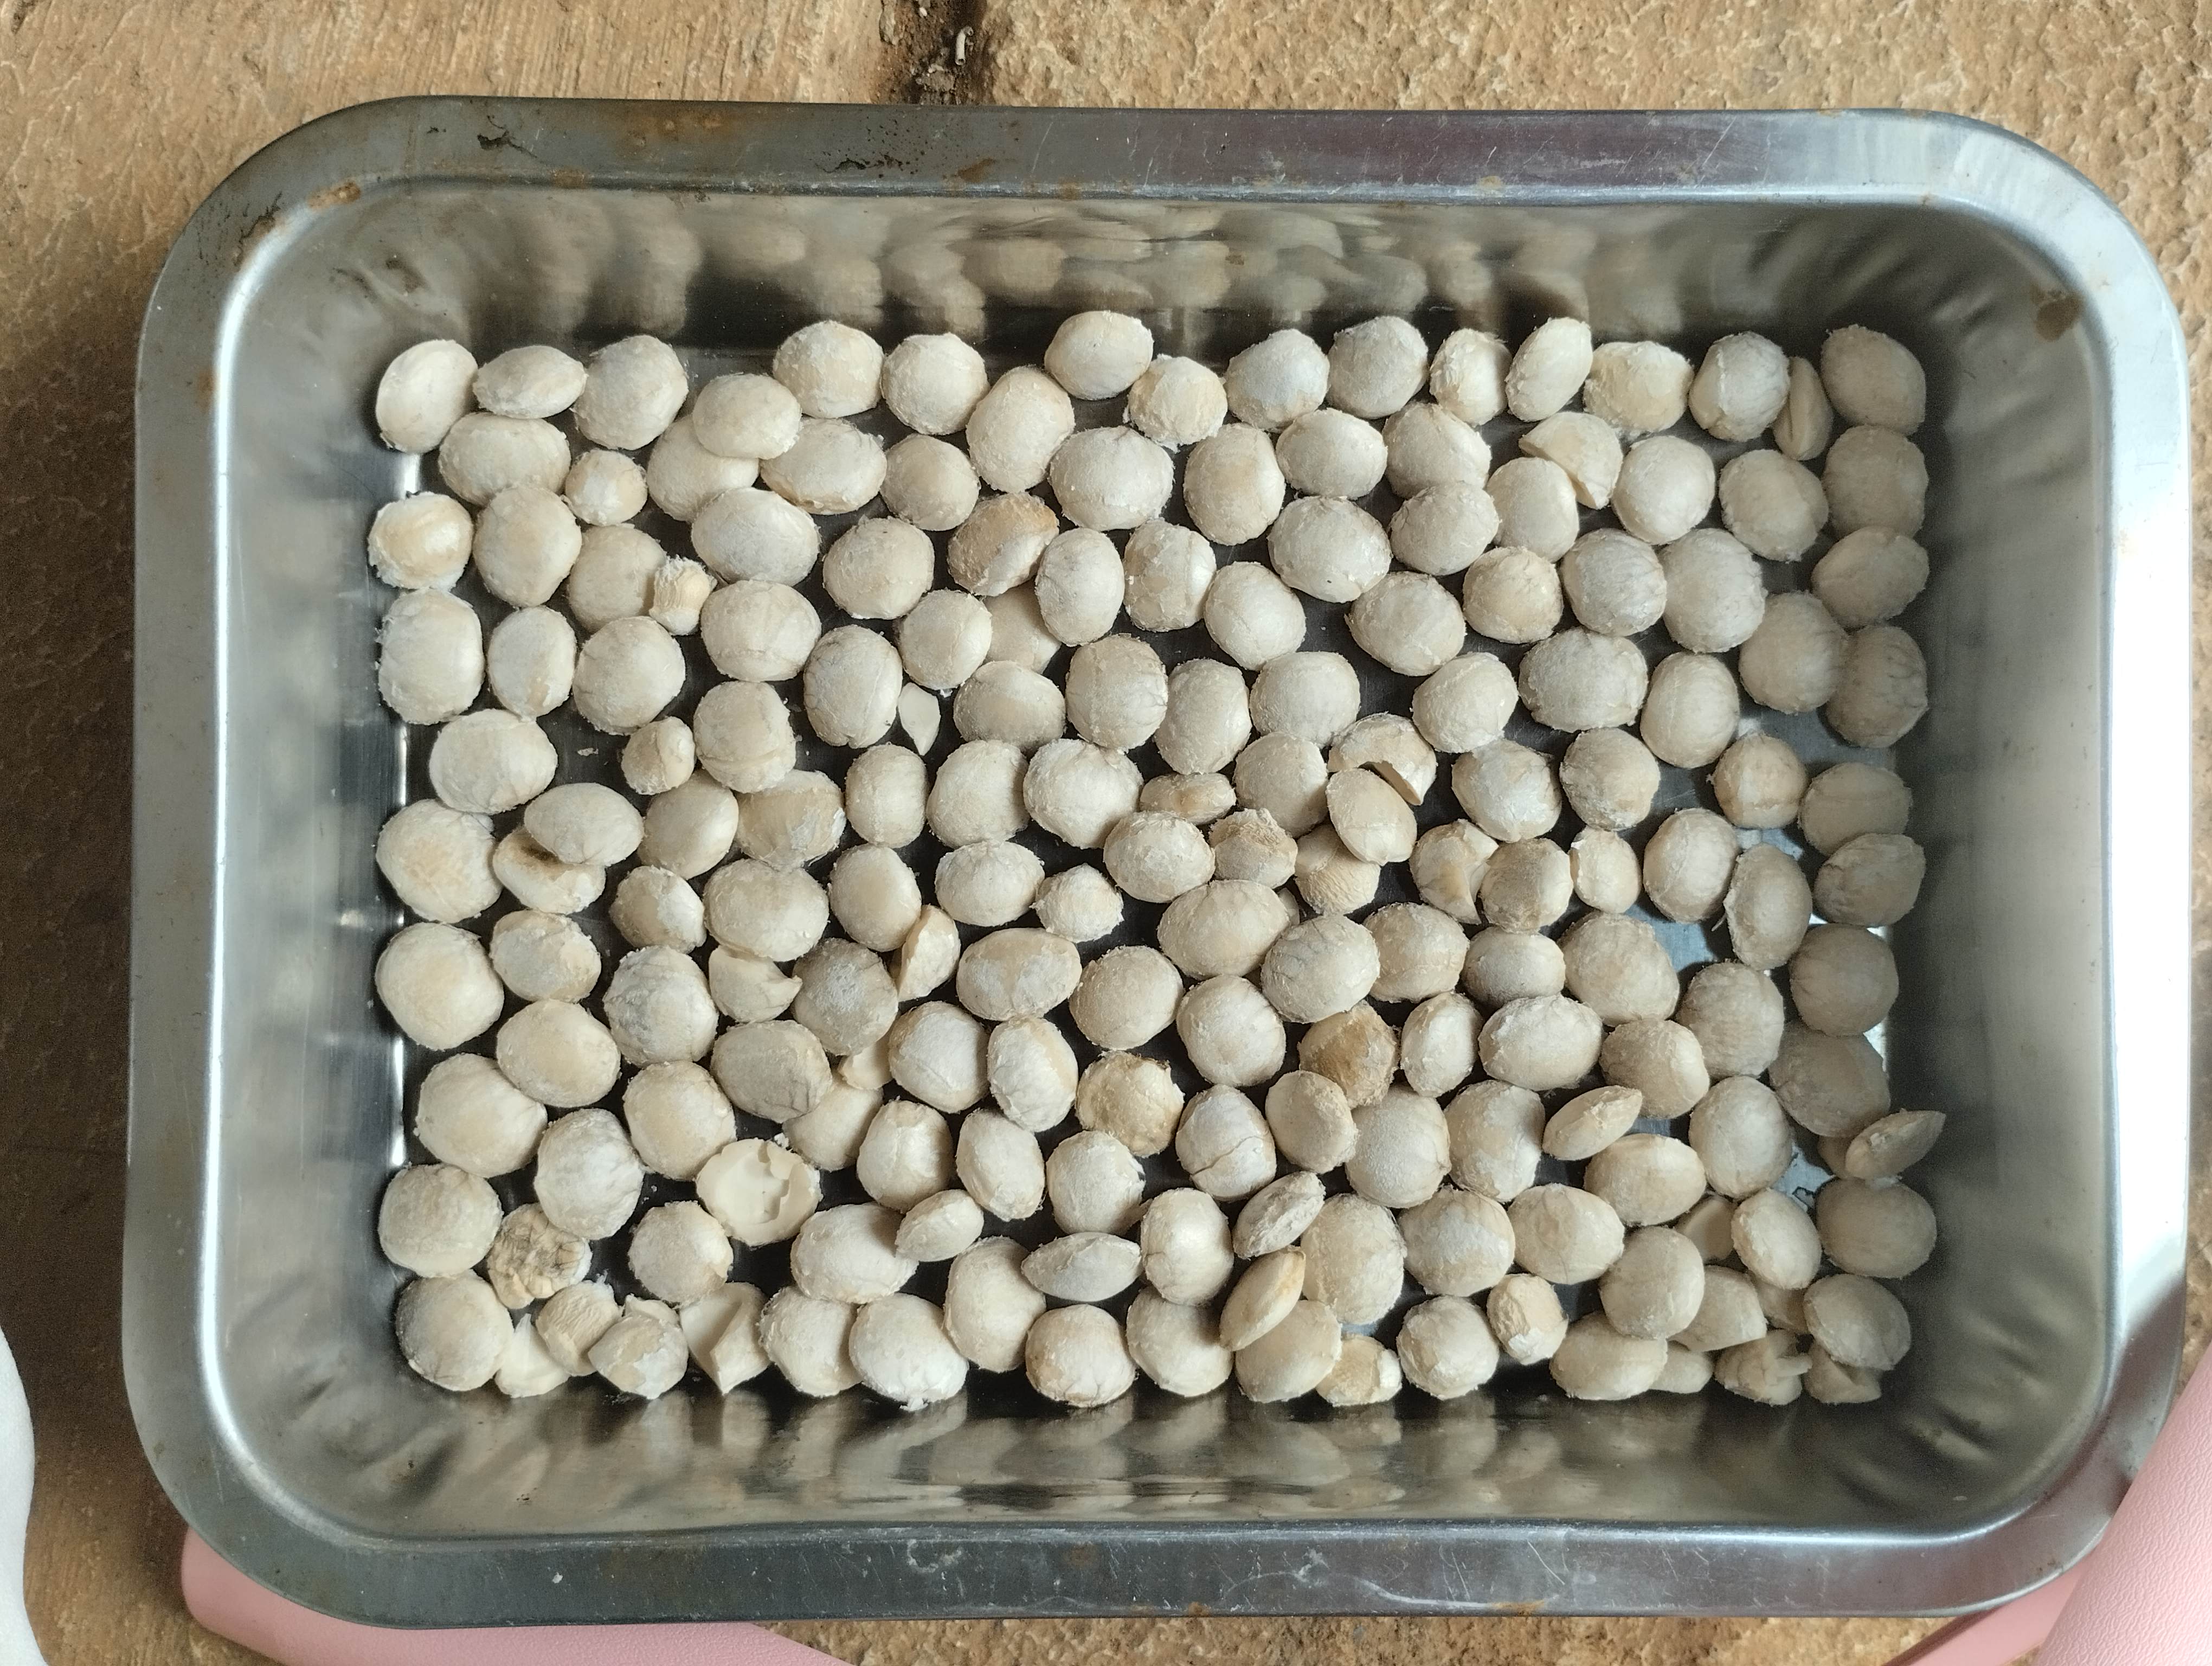
Label: bagus (good seed)